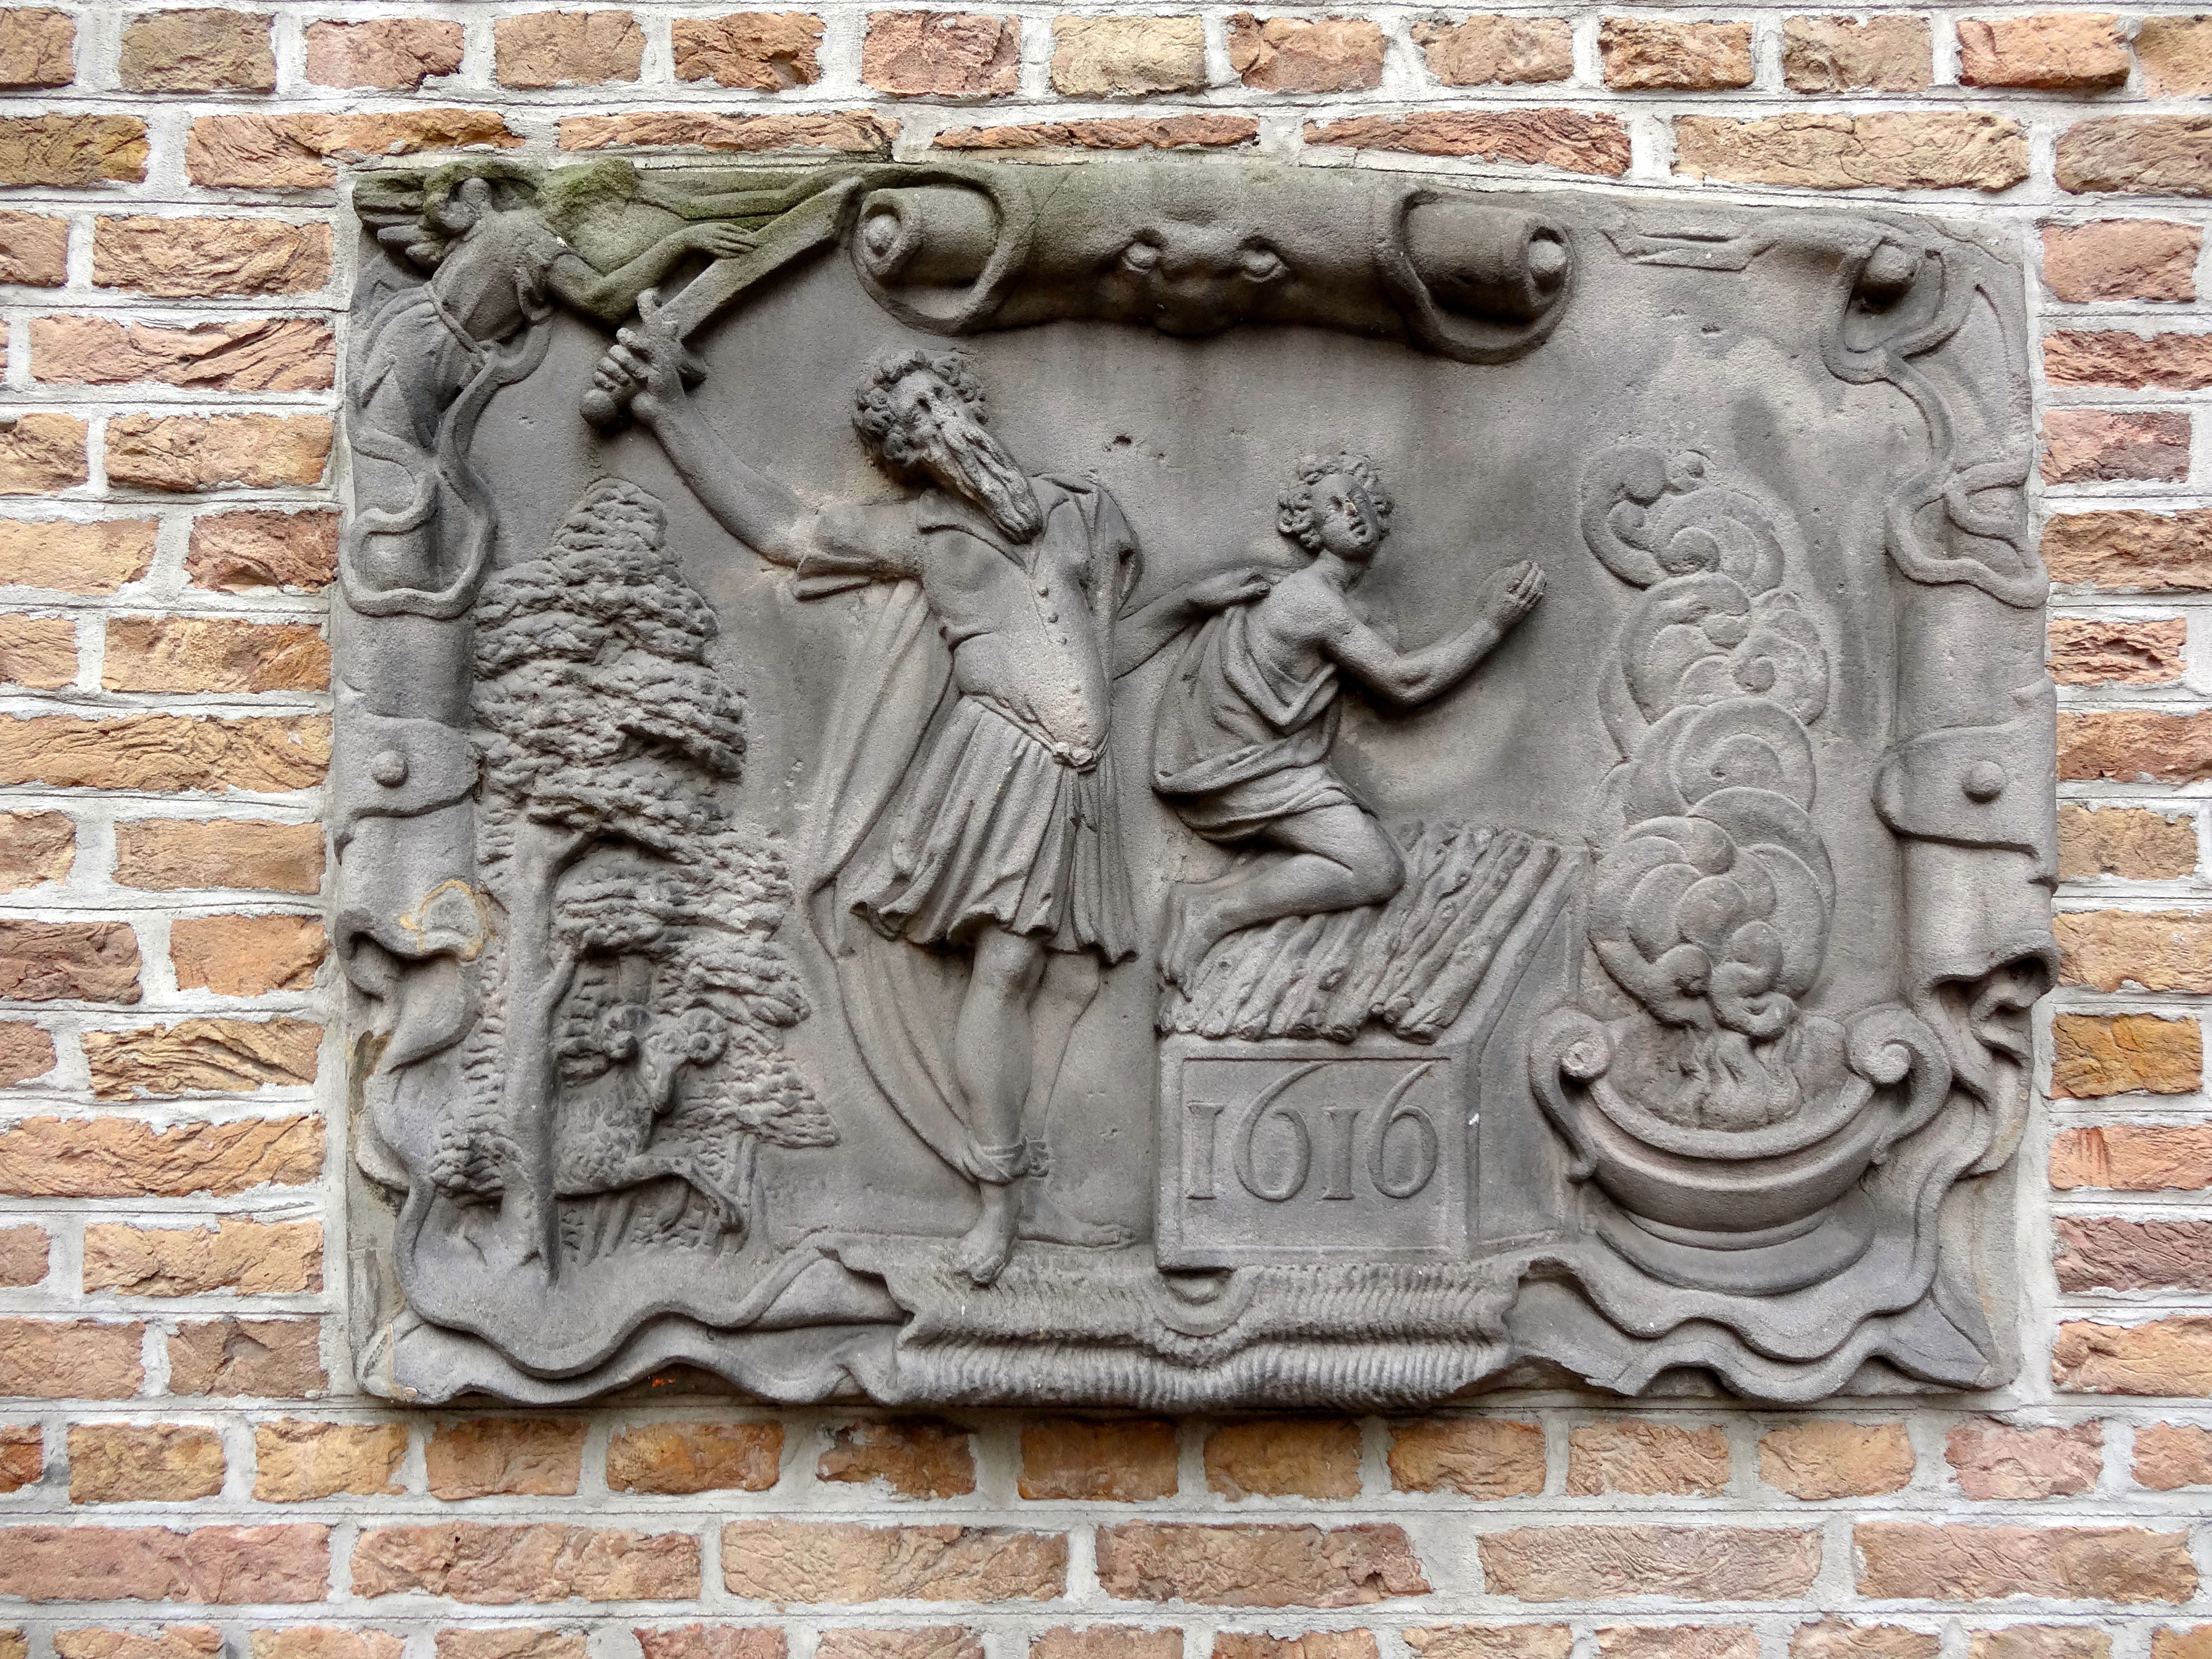
monument, statue, metal, decor, sculpture, religious, art, temple, carving, relief, architectural, gouda, stele, archaeological site, stone carving, ancient history, abrahams offer